Don Young

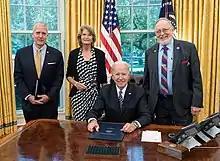
Congressman Young joins President Biden and Alaska senators Lisa Murkowski and Dan Sullivan in the Oval Office as he signs Young's Alaska Tourism Restoration Act into law.

After the 1995 Republican takeover of the House, Young chaired the Committee on Natural Resources, which he renamed the Committee on Resources. The name was changed back by Democrats in 2006 and has since been retained by Republican chairs. He chaired the committee until 2001, then chairing the Committee on Transportation and Infrastructure from 2001 to 2007.